List of whisky brands

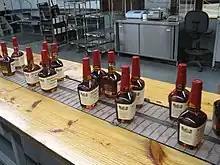
The production line at the Maker's Mark distillery

Brands are listed alphabetically by brand ownership and the name and location of the distillery. The brand owner is included if different.